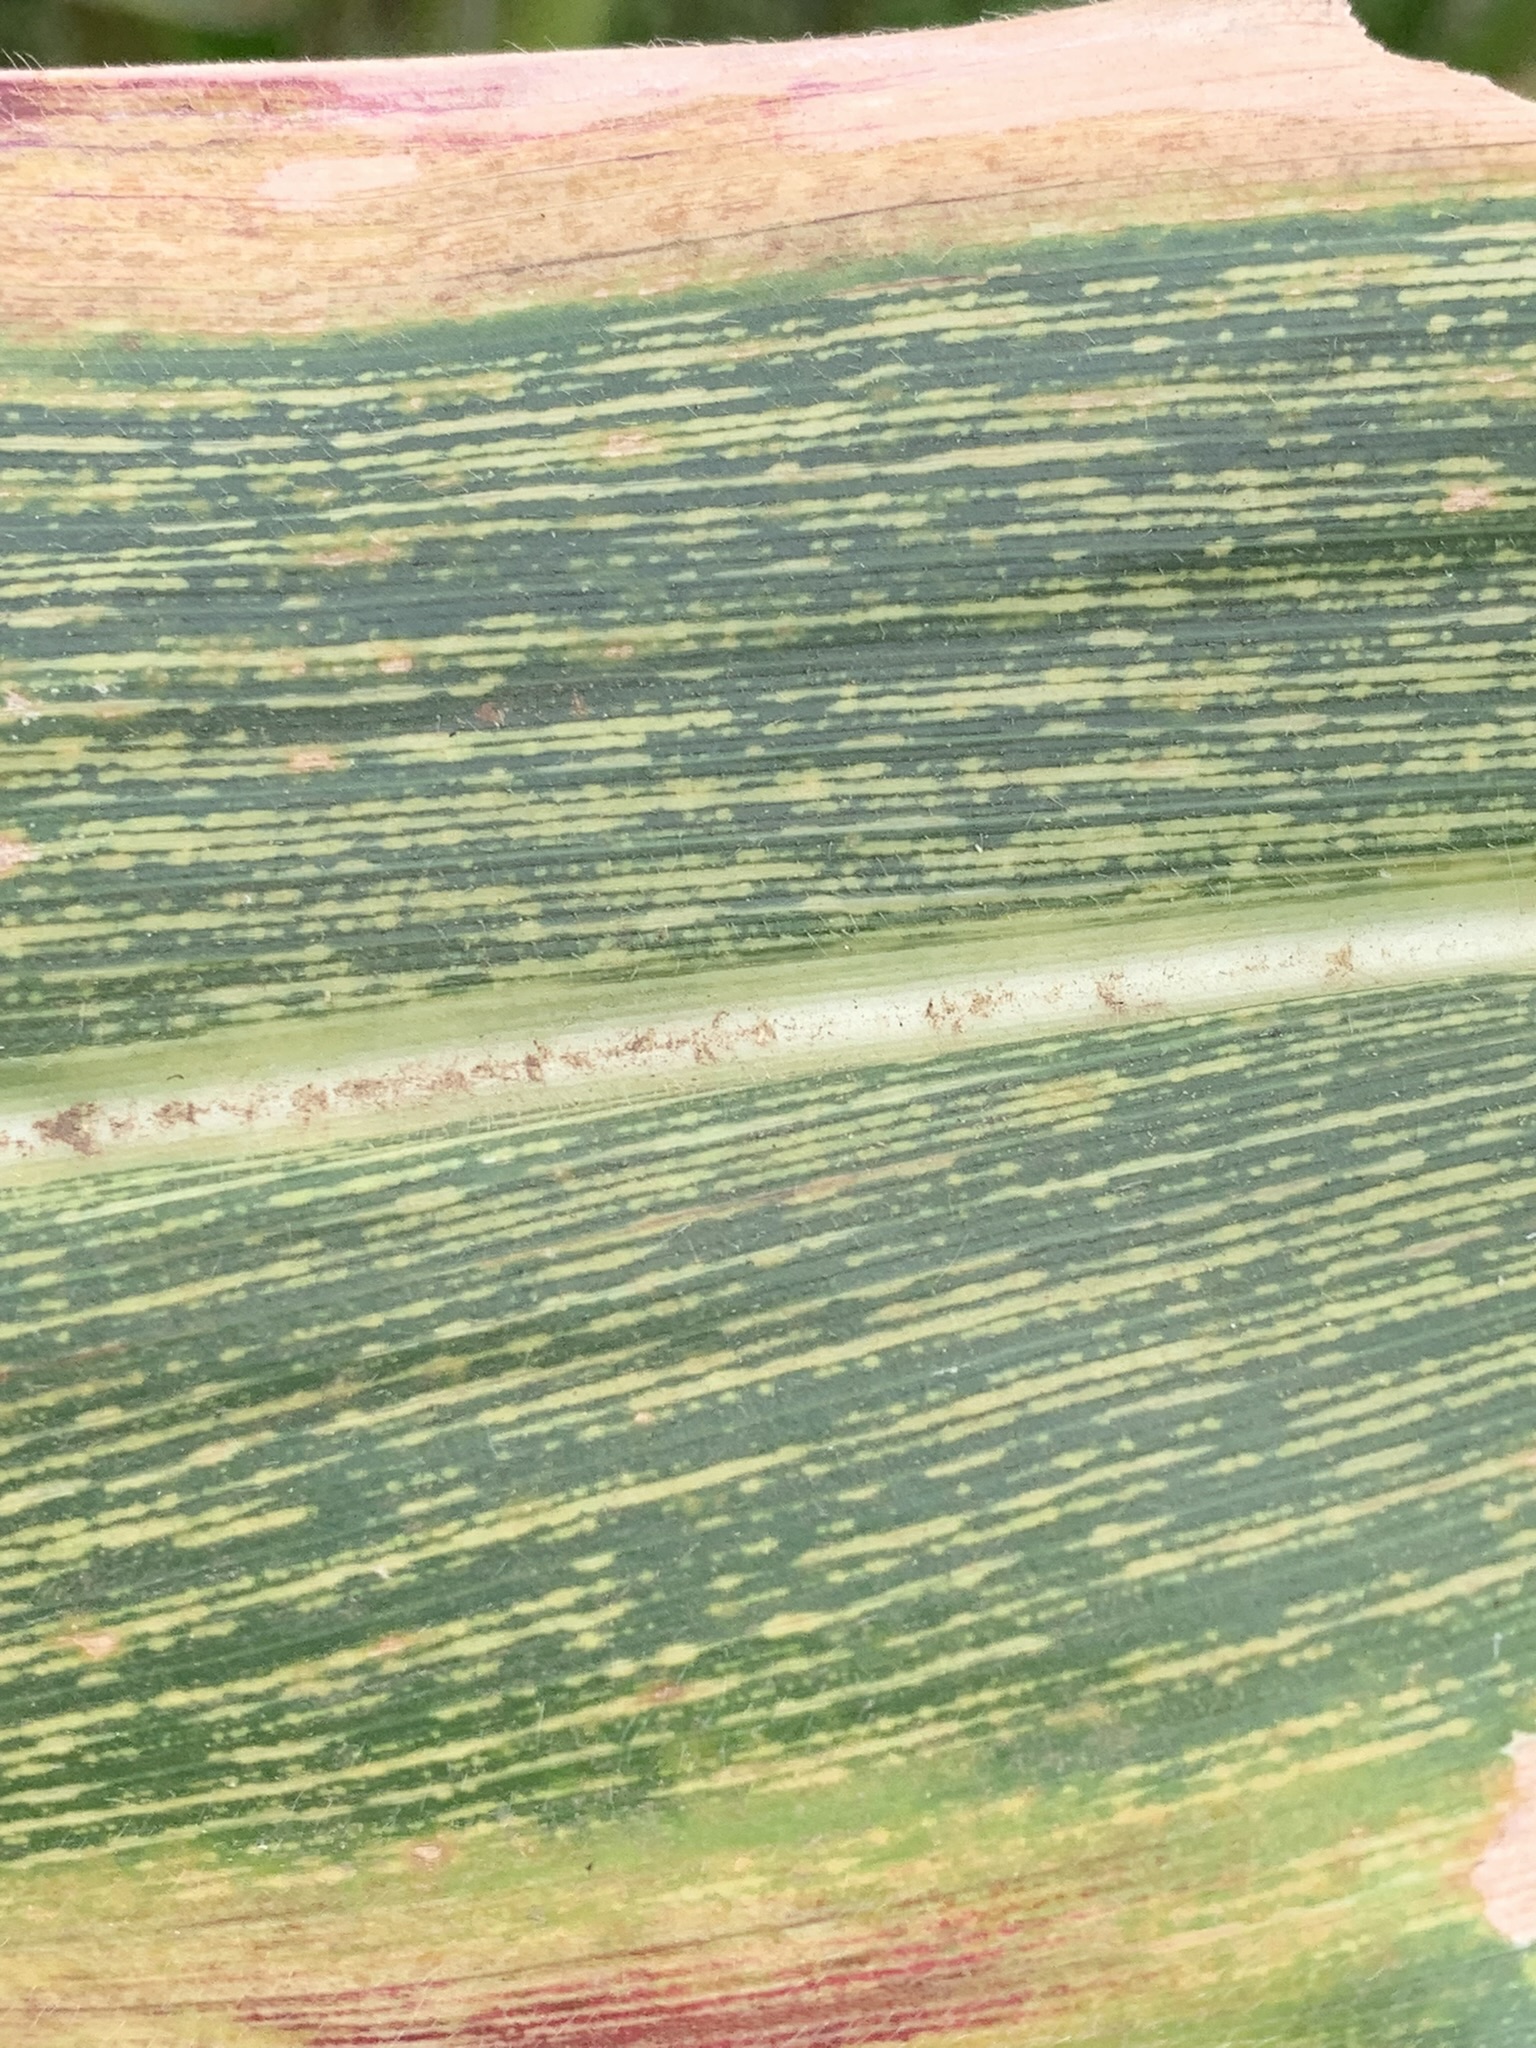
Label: MSV